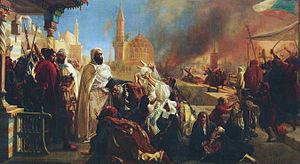
Tableau représentant le chef algérien l'émir Abd-el-Kader, protégeant les chrétiens à Damas en 1860, lors des massacres commis par les Druzes.
L'armée française sous le Second Empire désigne au sens large l'ensemble des forces armées, unités terrestres et unités navales au service du second Empire Français qui prirent part aux conflits et corps expéditionnaires de la France sous le règne de Napoléon III entre 1852 et 1870.
5 février : coup de force espagnol sur Tétouan au Maroc. L’Espagne revendique des droits historiques sur le territoire du sultanat et exige une indemnité de guerre en espèces ou un droit d’occupation permanente de Tétouan. Le sultan du Maroc doit choisir entre la présence des forces étrangères sur son territoire et l’affaiblissement durable de l’économie du pays. Un traité de paix est signé le 26 avril grâce à l’intervention britannique.
À la suite des massacres de chrétiens perpétrés par les Druzes dans le mont Liban et à Damas par des sunnites, les puissances européennes décidèrent l'envoi d'une expédition chargée officiellement d'apporter une aide aux troupes du sultan pour rétablir l'ordre dans cette contrée de l'Empire ottoman.
Abdelkader ibn Muhieddine, aussi connu comme l'Émir Abdelkader, ou Abdelkader El Djezairi, né le 6 septembre 1808 à El Guettana, dans la Régence d'Alger, et mort le 26 mai 1883 à Damas, alors dans l'Empire ottoman et dans l'actuelle Syrie, est un émir, chef religieux et militaire algérien, qui mène une lutte contre la conquête de l'Algérie par la France au milieu du XIXᵉ siècle.